Panch Mahal, Fatehpur Sikri

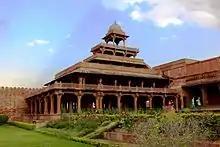
Panch Mahal, Fatehpur Sikri

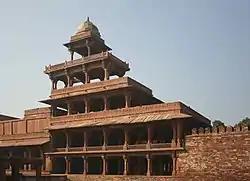
Another view

Panch Mahal is a palace in Fatehpur Sikri, Uttar Pradesh, India.